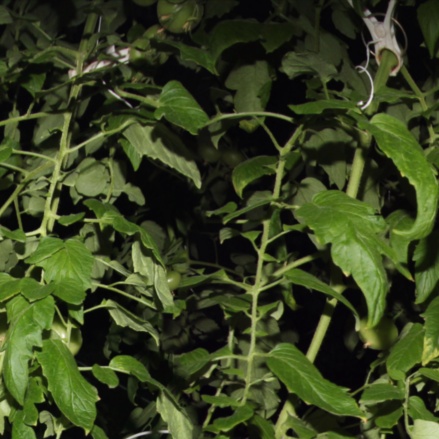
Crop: tomato